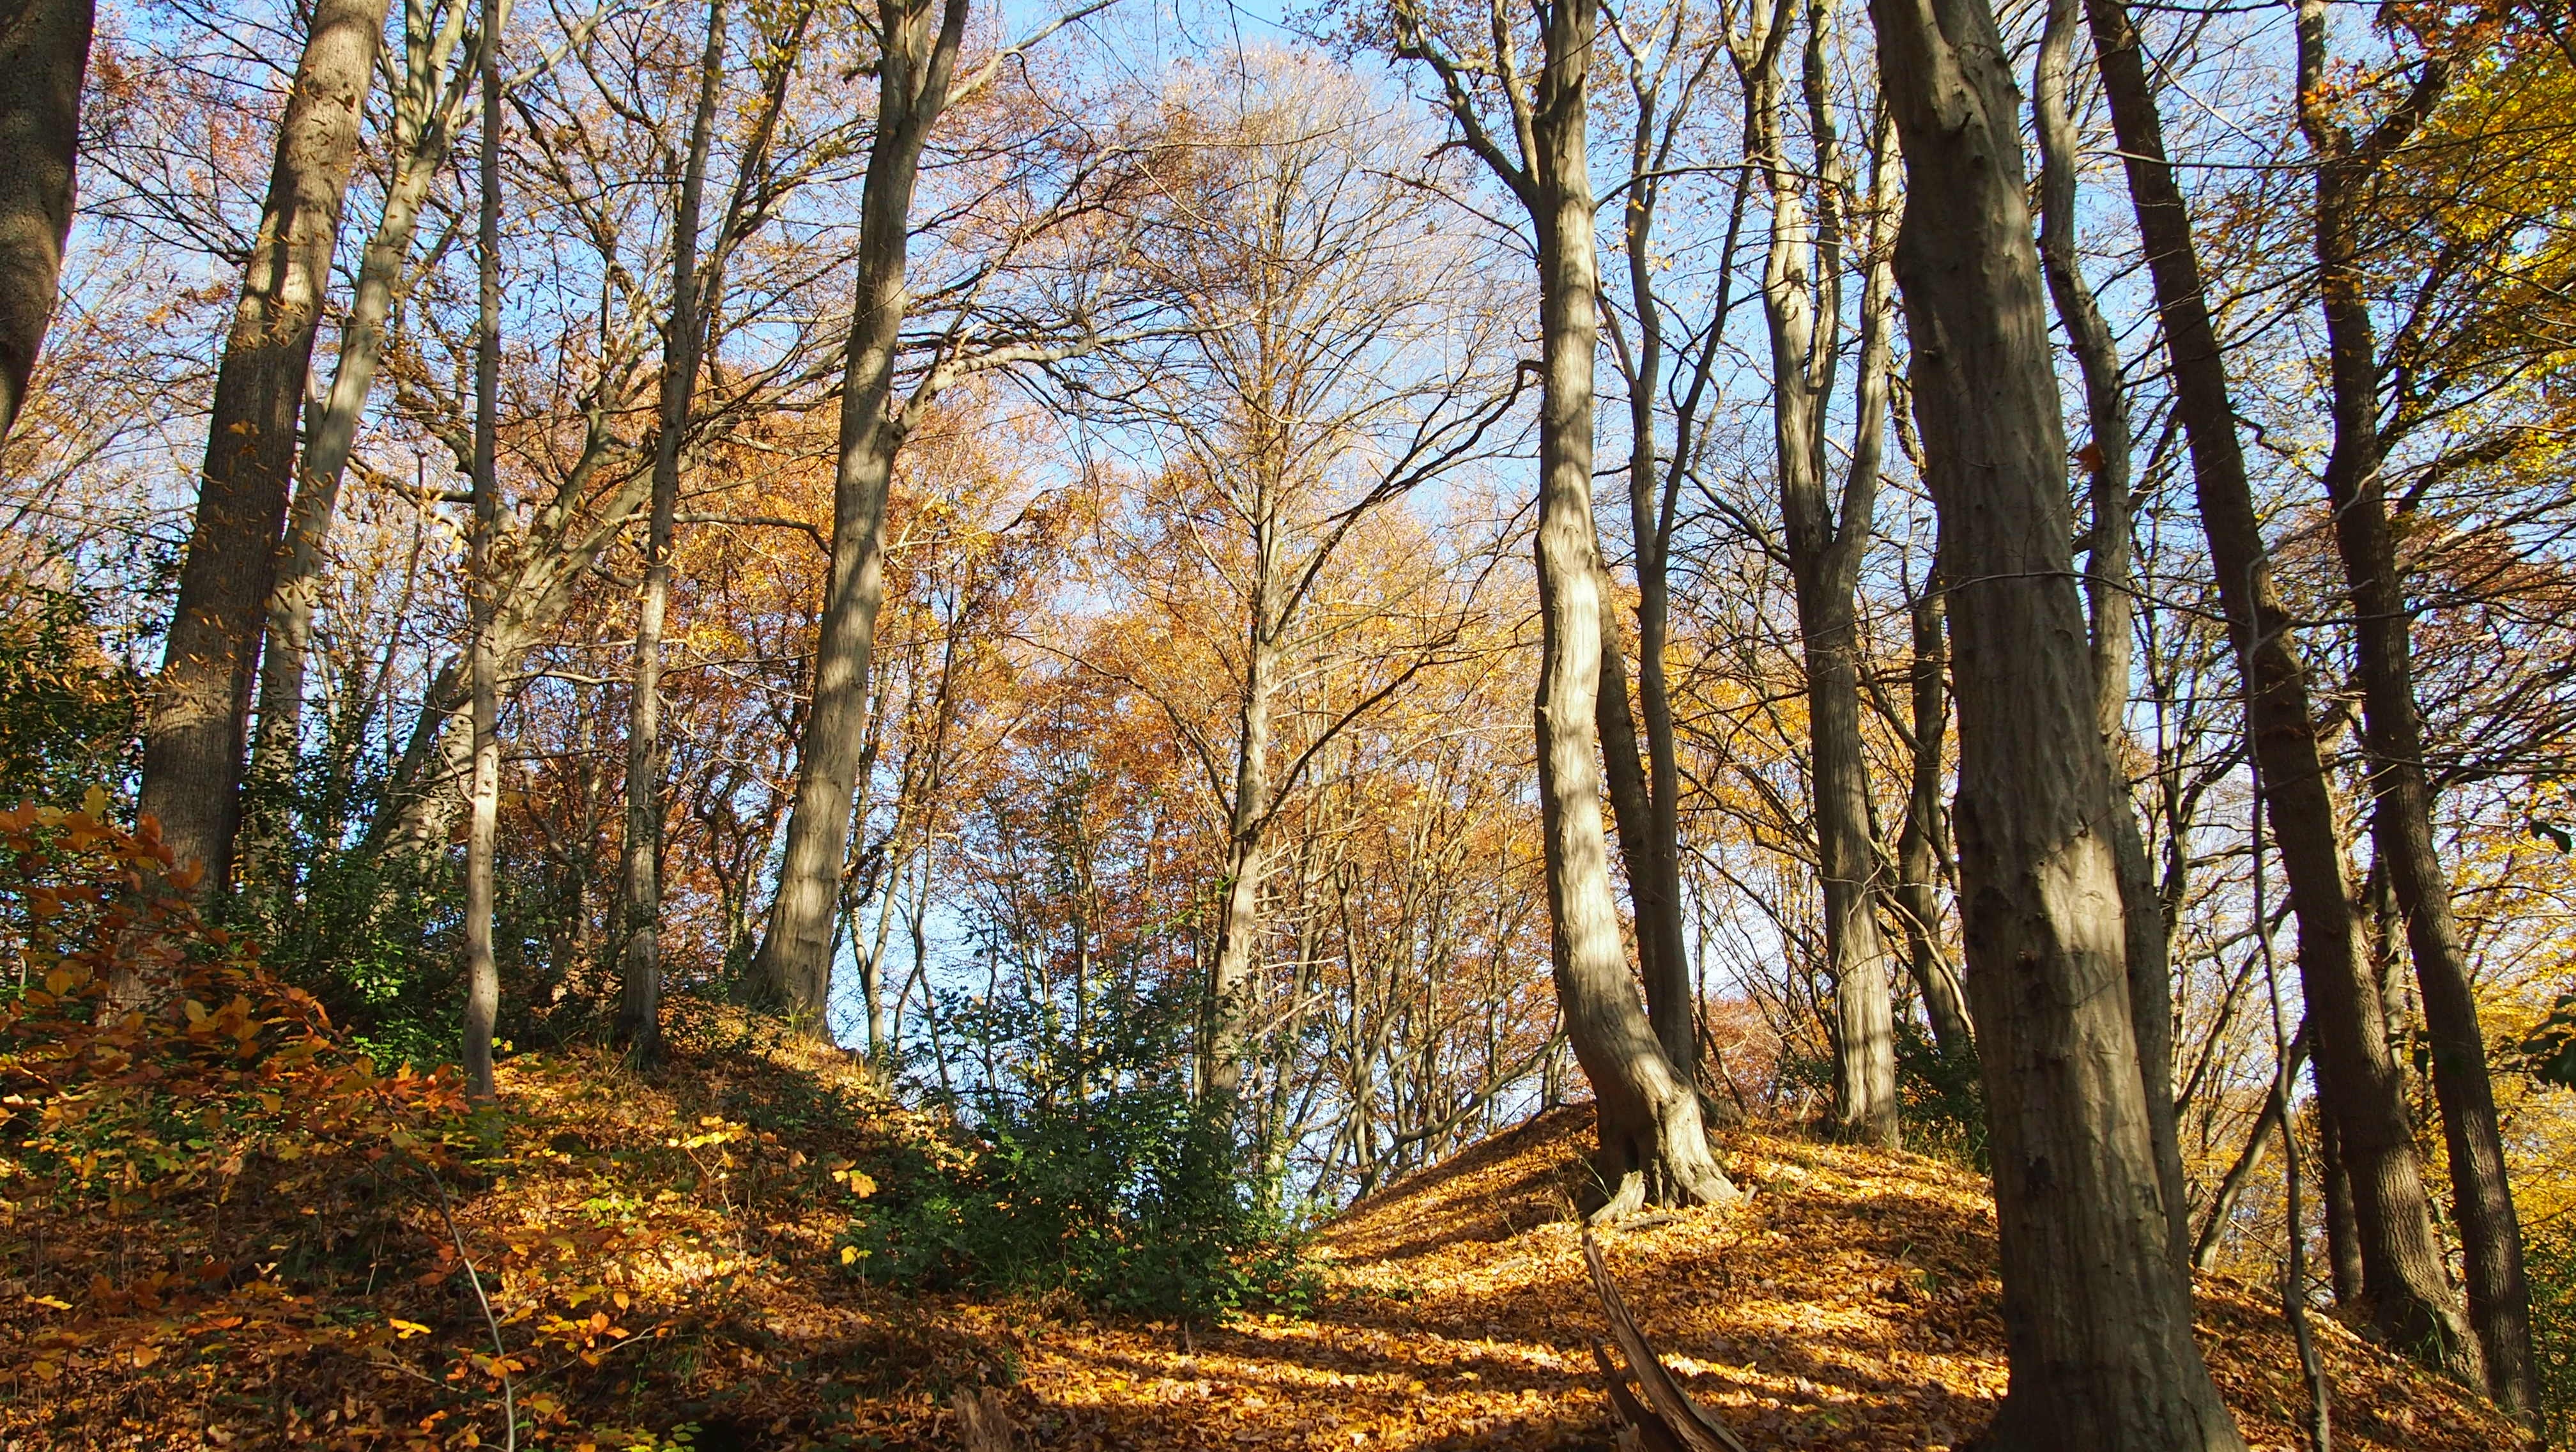
tree, forest, wilderness, branch, plant, trail, sunlight, leaf, autumn, shadow, season, trees, deciduous, grove, woodland, habitat, fall foliage, autumn forest, larch, ecosystem, back light, biome, old growth forest, natural environment, woody plant, temperate broadleaf and mixed forest, temperate coniferous forest